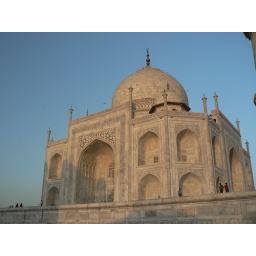
&lt;b&gt;Tenuous Link: &lt;/b&gt; Bird flying over building